Pencombe with Grendon Warren

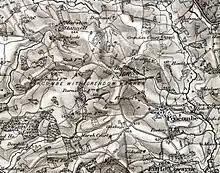
Pencombe with Grendon Warren between 1895 and 1908

In 1913 Pencombe with Grendon Warren was in the Bromyard rural deanery of the Archdeaconry and Diocese of Hereford. It was west from Bromyard station on the Great Western Railway, and west from Dinmore station on the Shrewsbury and Hereford Railway. St John's Church, with a south tower with six bells, had been rebuilt in 1864-65 for £3,232, its parish registers dating to 1538. The incumbent's living was a rectory with of glebe—an area of land used to support a parish priest—and a rectory house "very pleasantly situated" a half mile from the church. The rector was also the perpetual curate—an office supported by stipend rather than tithes or glebe—of Marston Stannett. A reading room was established in 1890, the interior of which was furnished with fittings costing £150, including billiard and newspaper rooms. Principal landowners were the Ecclesiastical Commissioners. The parish, with a 1911 population of 280, had an area of of "clayey" soil over a part subsoil of stone, in which were grown wheat, beans, oats, clover and apples. The chapelry and hamlet of Marston Stennett, at the north-west of the parish, was at the time in Pencombe with Grendon Warren (now in the parish of Humber), its then chapel, rebuilt in 1868, comprising a chancel, nave, and a western turret with one bell. The original chapel had been built in 1711 by the sister to Lord Chief Justice Heley of Ireland. The chapelry living was a perpetual curacy, with of glebe, in the gift of the rector of Pencombe.